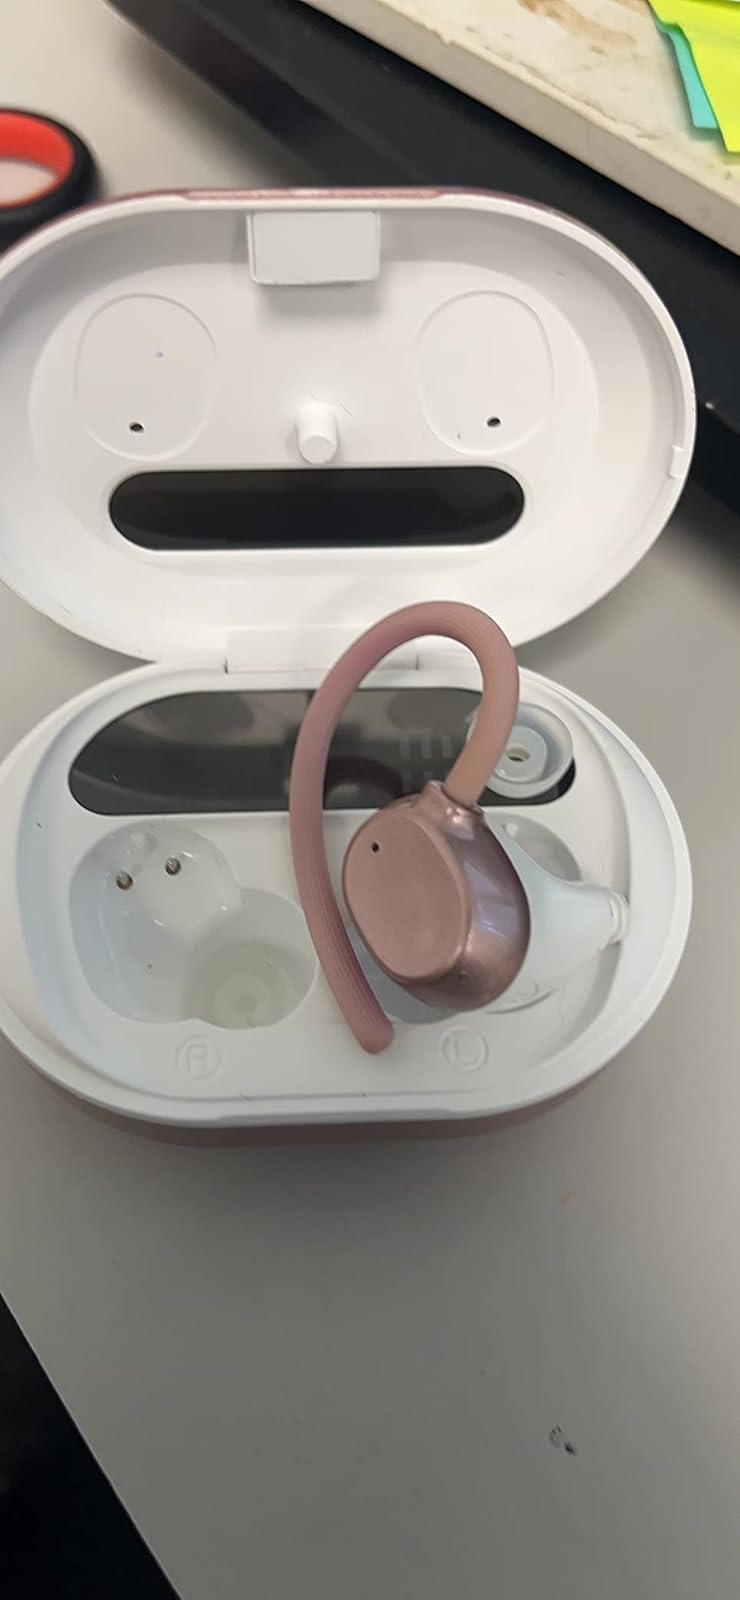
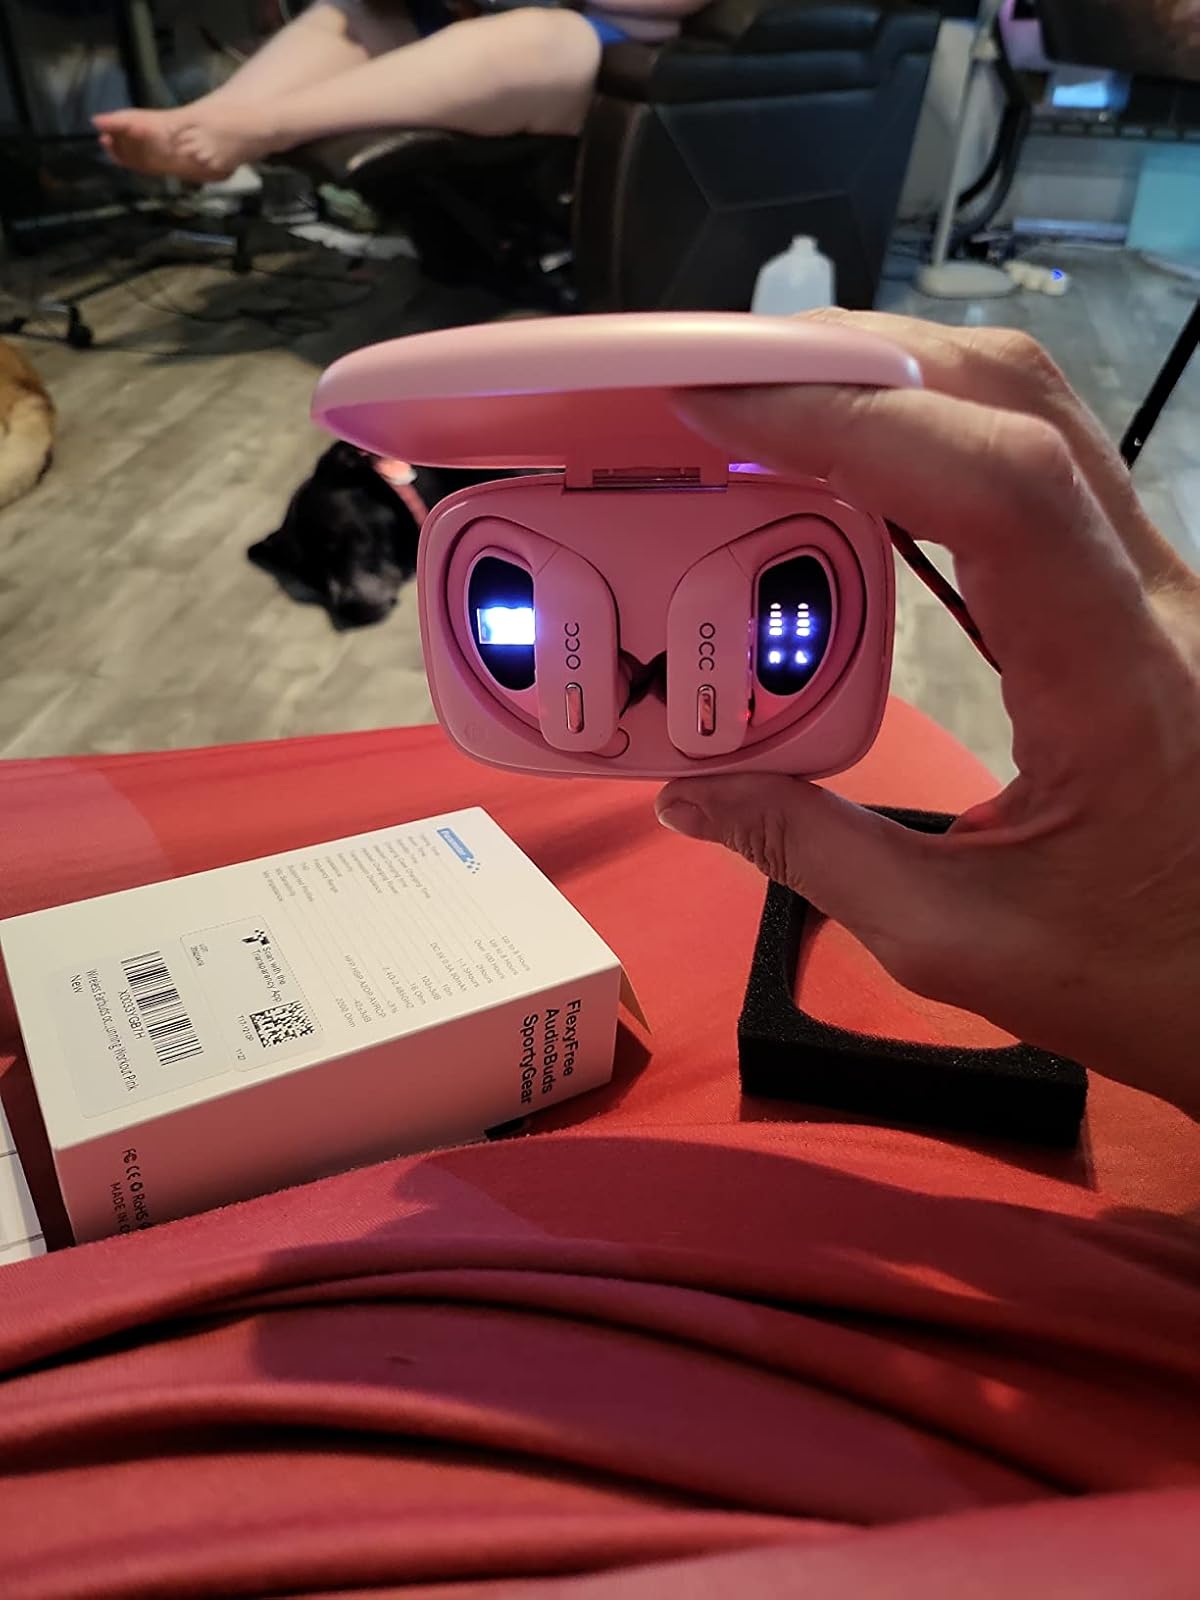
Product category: earbuds
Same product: no